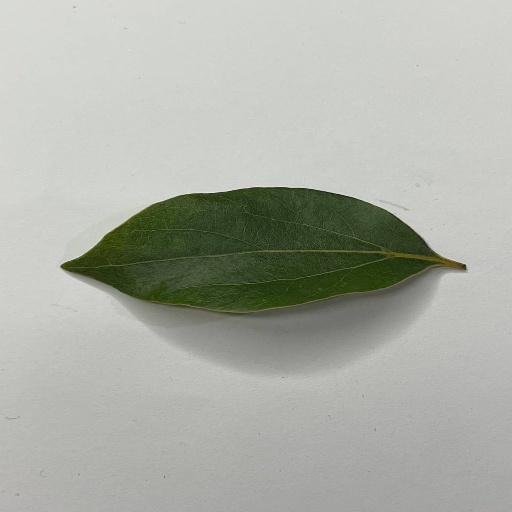
Species: Camphor
Leaf condition: Healthy Leaf